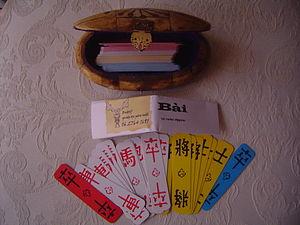
Boite de jeu Bài, le jeu des 4 couleurs.